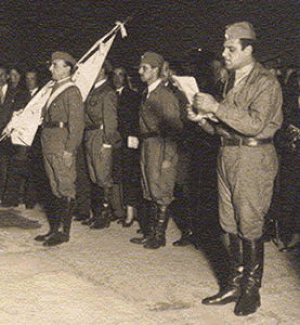
L’Alliance libératrice nationaliste était un groupement politique argentin, fondé d’abord comme branche de jeunesse de la Légion civique argentine, milice fasciste créée par Uriburu en 1931, puis, après sa réorganisation en 1937 sous l’impulsion de Juan Queraltó, comme un mouvement autonome, sous la dénomination d’Alianza de la Juventud Nacionalista, rebaptisé ensuite Alliance libératrice nationaliste en 1943. L’AJN devint l’organisation d’extrême droite la plus importante de la décennie 1930, sans jamais toutefois atteindre une masse critique ni jouir d’un grand ascendant intellectuel dans la société argentine.